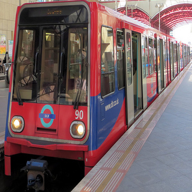
Vehicle type: Trains